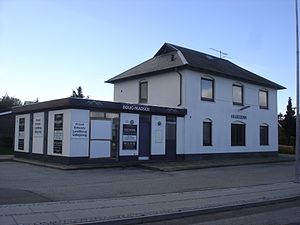
Horsens-Bryrup-Silkeborg Jernbane / Standsningssteder / Bevarede stationsbygninger
Østbirk Station fra sporsiden
Horsens-Bryrup-Silkeborg Jernbane – eller Bryrupbanen – var en dansk privatbane, der blev anlagt i flere etaper og nedlagt 30. marts 1968.